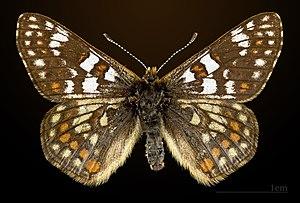
Le Damier de l'alchémille ou Damier des alpages est une espèce de lépidoptères de la famille des Nymphalidae, de la sous-famille des Nymphalinae, de la tribu des Melitaeini, et du genre Euphydryas.